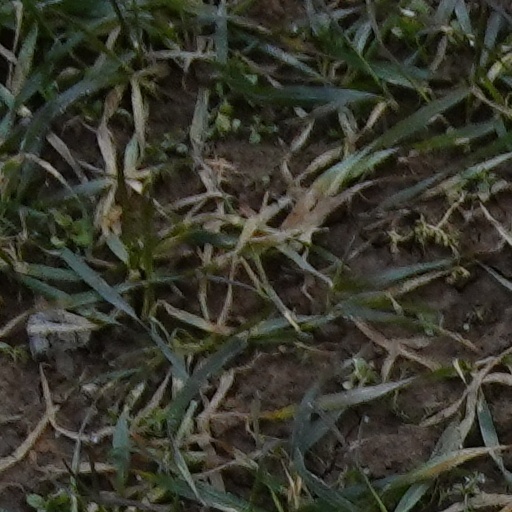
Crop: wheat